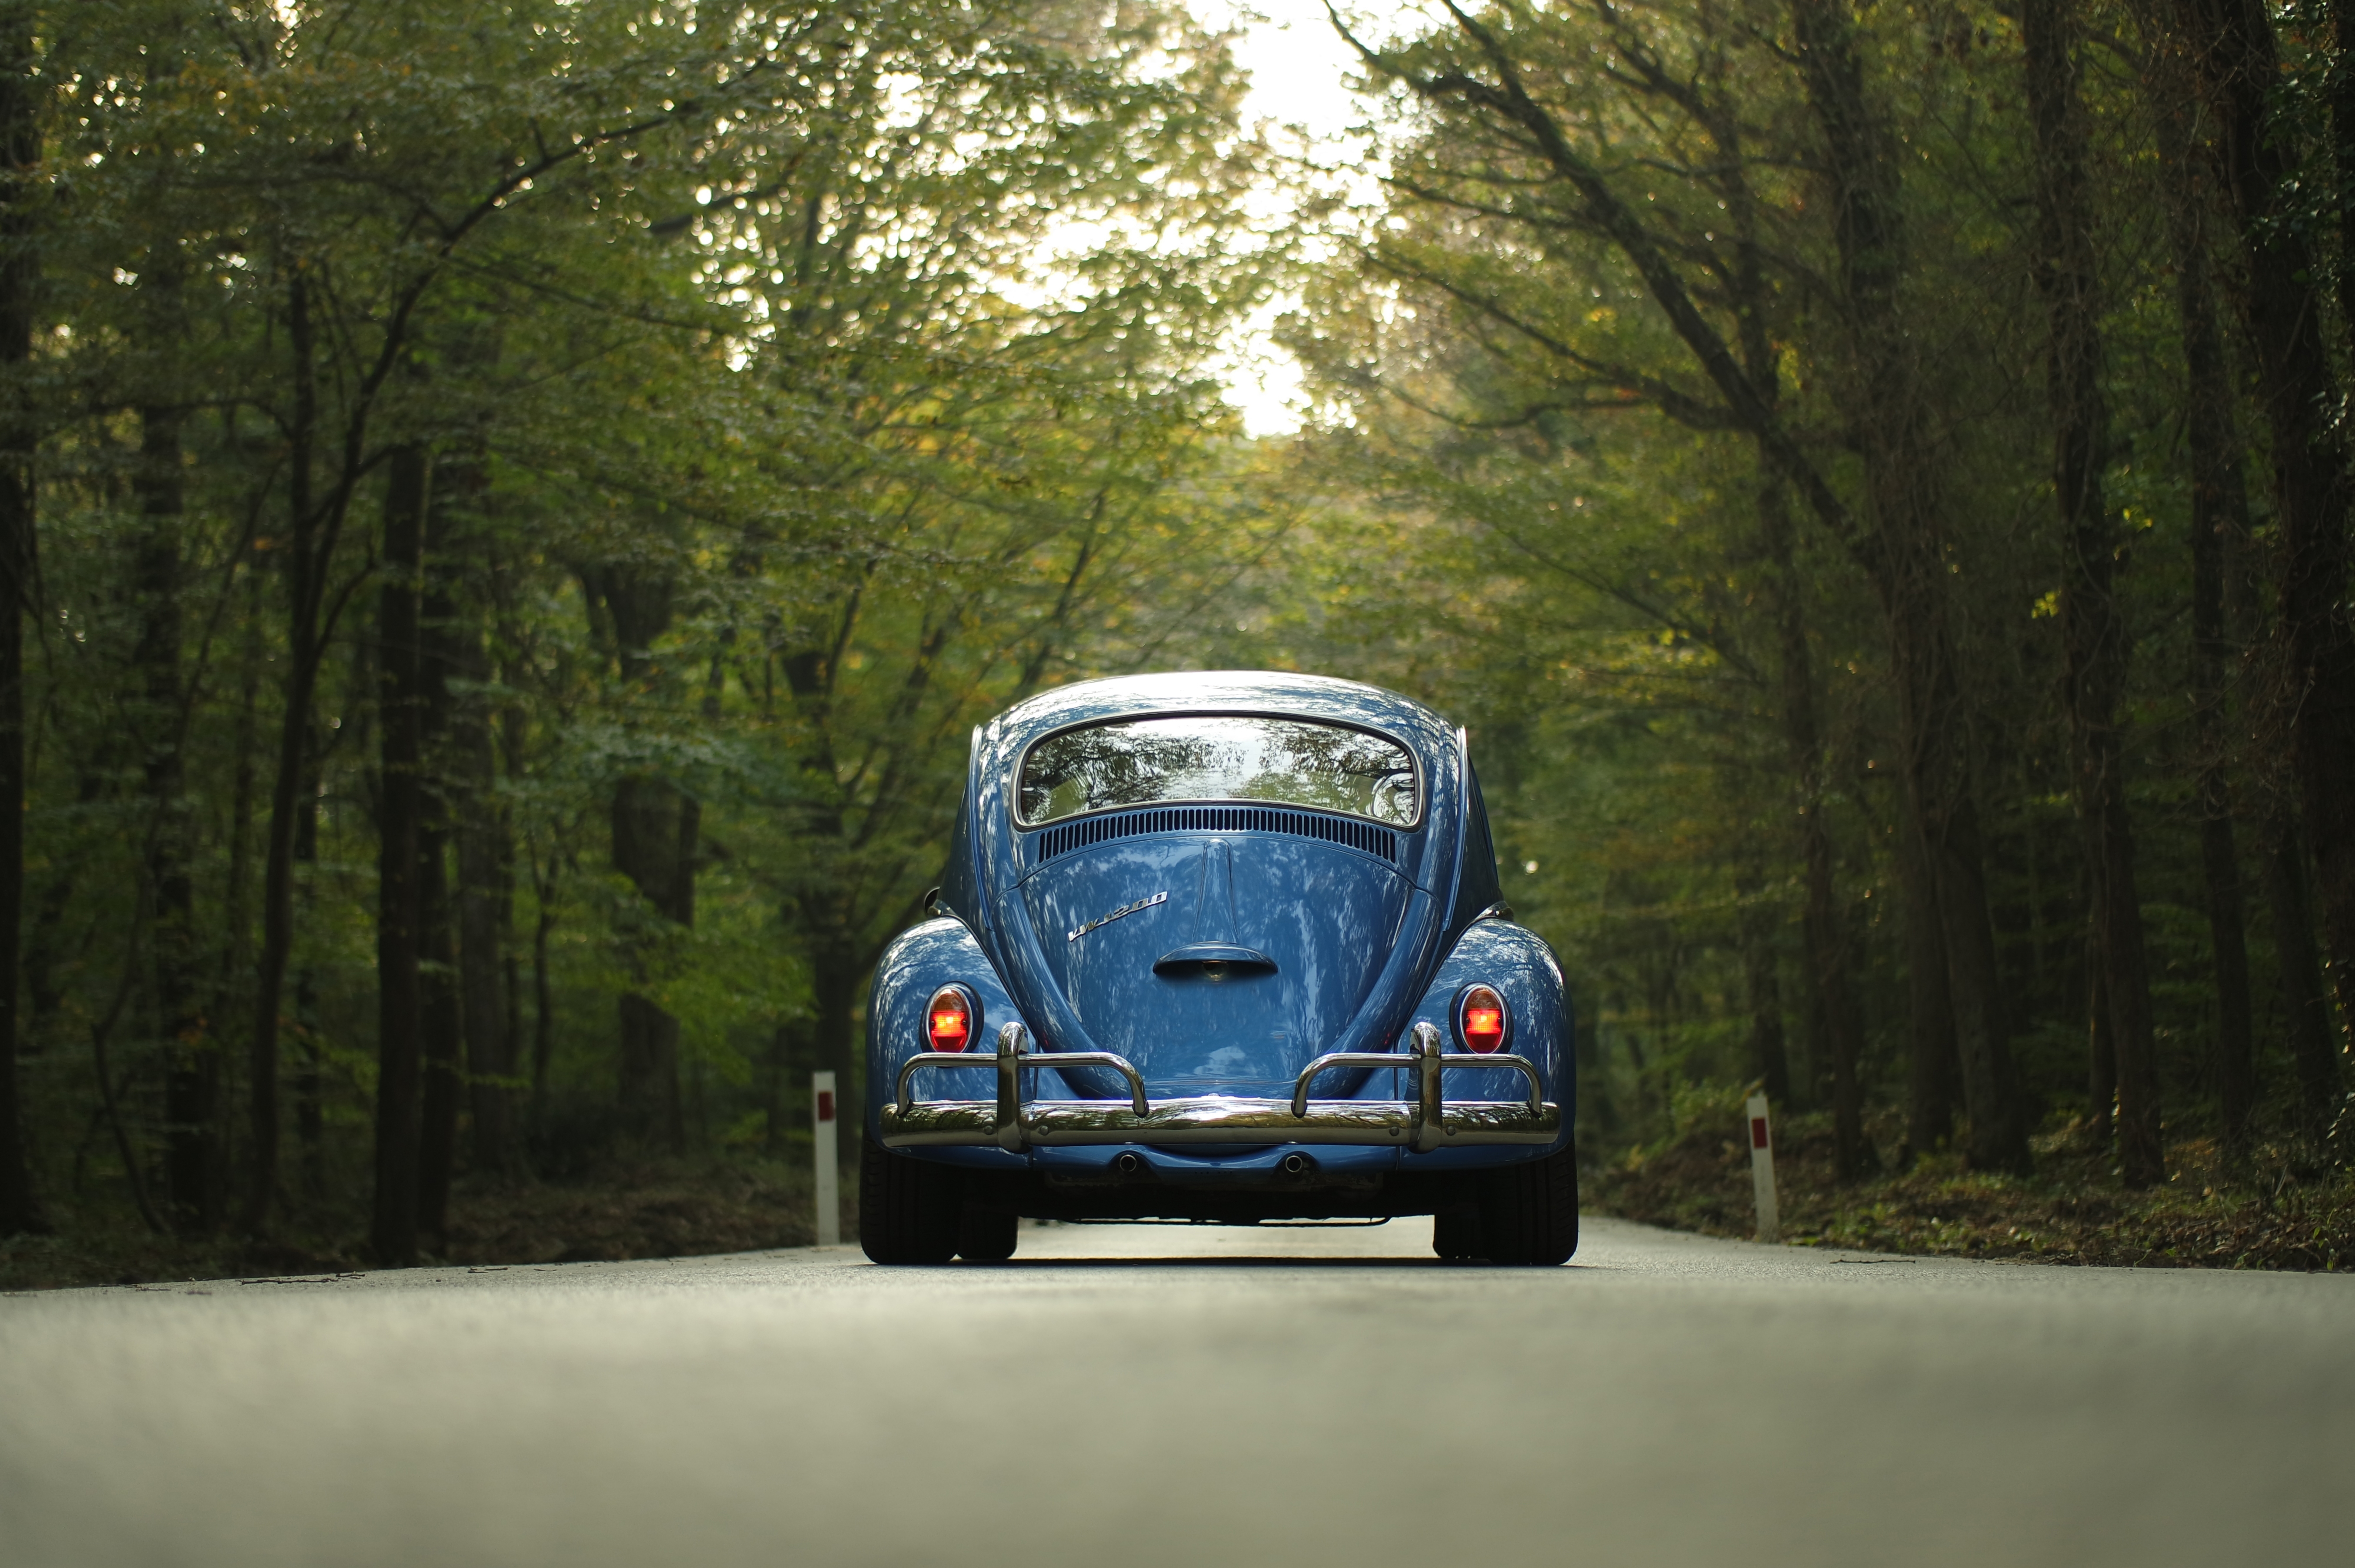
forest, road, car, vintage, volkswagen, driving, travel, vehicle, classic car, sports car, trees, outdoors, racing, land vehicle, volkswagen beetle, auto racing, automobile make, automotive design, off roading, subcompact car, rallying, world rally championship